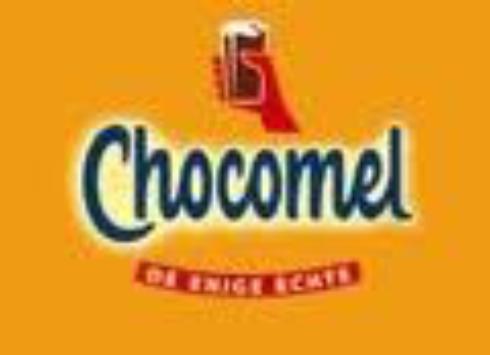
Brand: Chocomel
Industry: Food